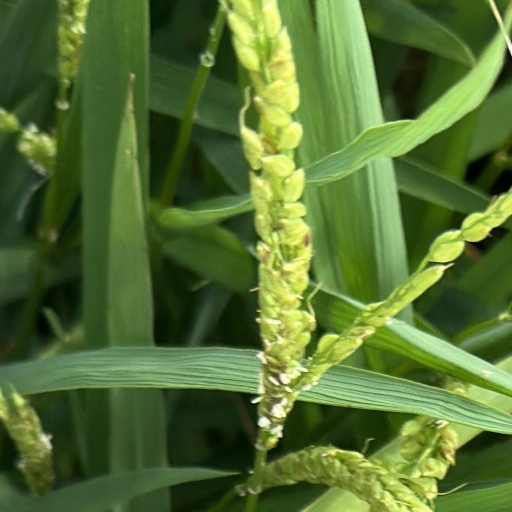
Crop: rice